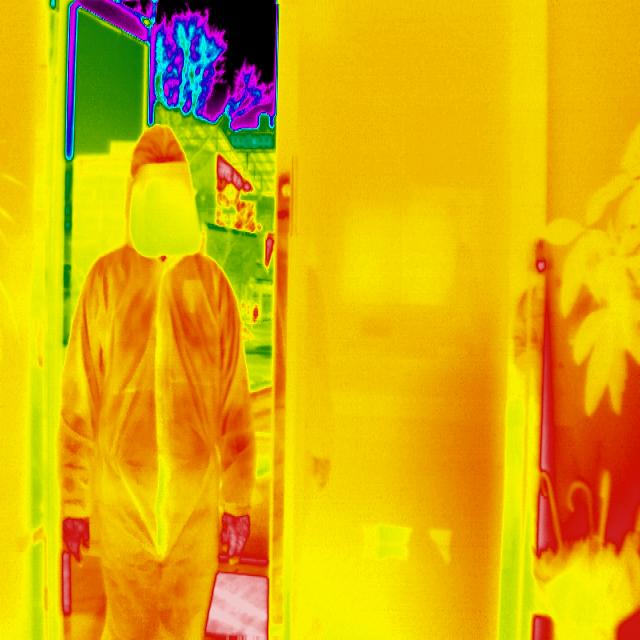
Detected objects:
label: person